Aberdeen City Council

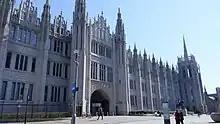
Marischal College: Council's main offices.

Aberdeen City Council currently comprises 45 councillors, who represent the city's wards, and is headed by the Lord Provost. Prior to the 2012 council election there were 43 members of Aberdeen City Council.